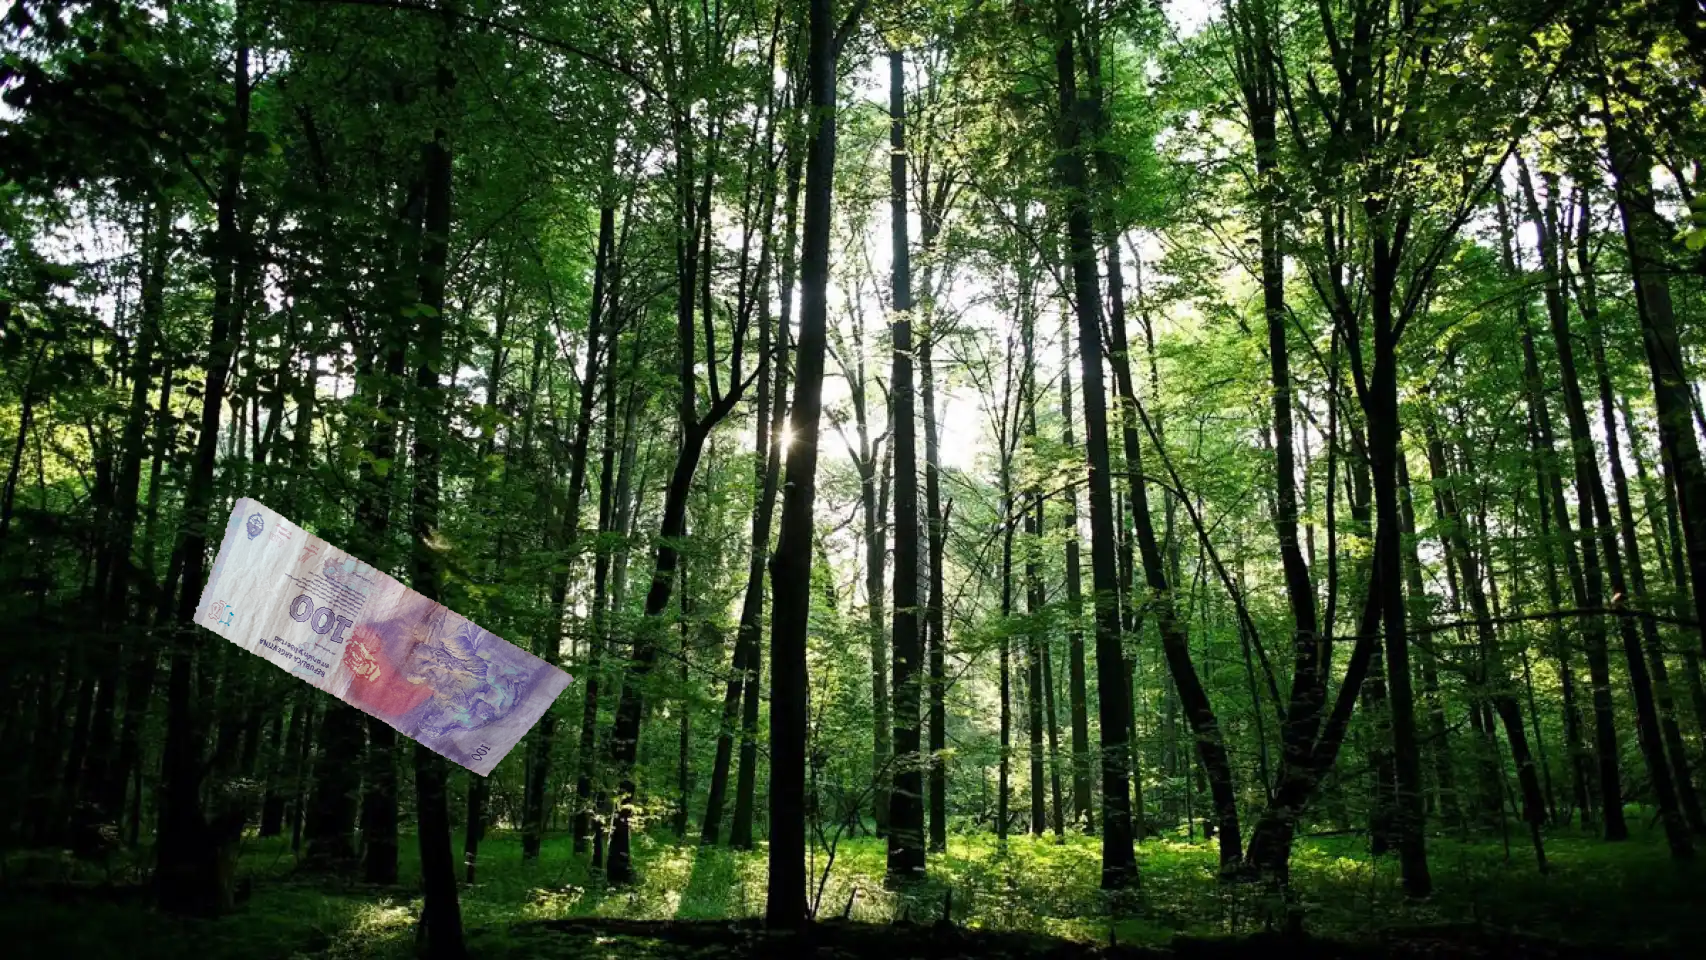
Denominación: 100